Blue Bell Creameries

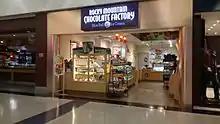
Blue Bell shop at George Bush Intercontinental Airport

Blue Bell produces over 250 different frozen products. Of these, 66 are flavors of ice cream. Twenty of the flavors are offered year-round, while an additional two to three dozen are offered seasonally. In addition to ice cream, the company produces frozen yogurt, sherbet, and an array of frozen treats on a stick. Unlike competitors which have reduced their standard containers to 48-56 fluid ounces (1.42-1.66 L), Blue Bell continues to sell true half-gallon (64 fl oz/1.89 L) containers, a fact it mentions prominently in its advertising.